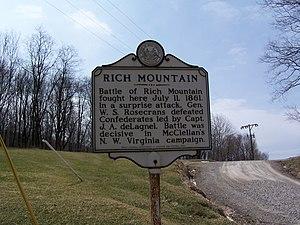
La bataille de Rich Mountain est une bataille de la guerre de Sécession qui se déroula le 11 juillet 1861, dans le comté de Randolph en Virginie-Occidentale. Elle voit la victoire des troupes de l'Union commandées par le major général McClellan.